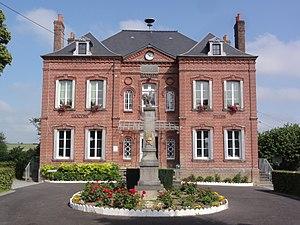
Gercy (Aisne) mairie
Gercy est une commune française située dans le département de l'Aisne, en région Hauts-de-France.